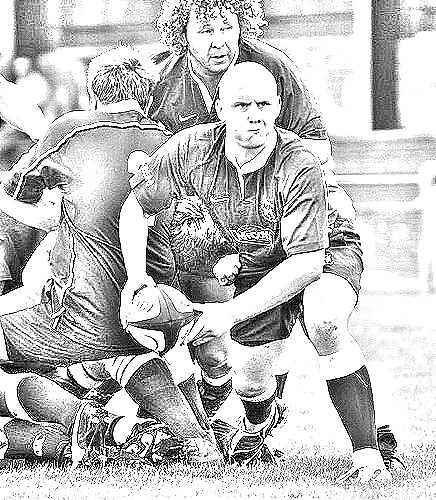
Portrait style: Sketch Portrait